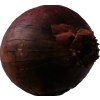
Label: red_onion